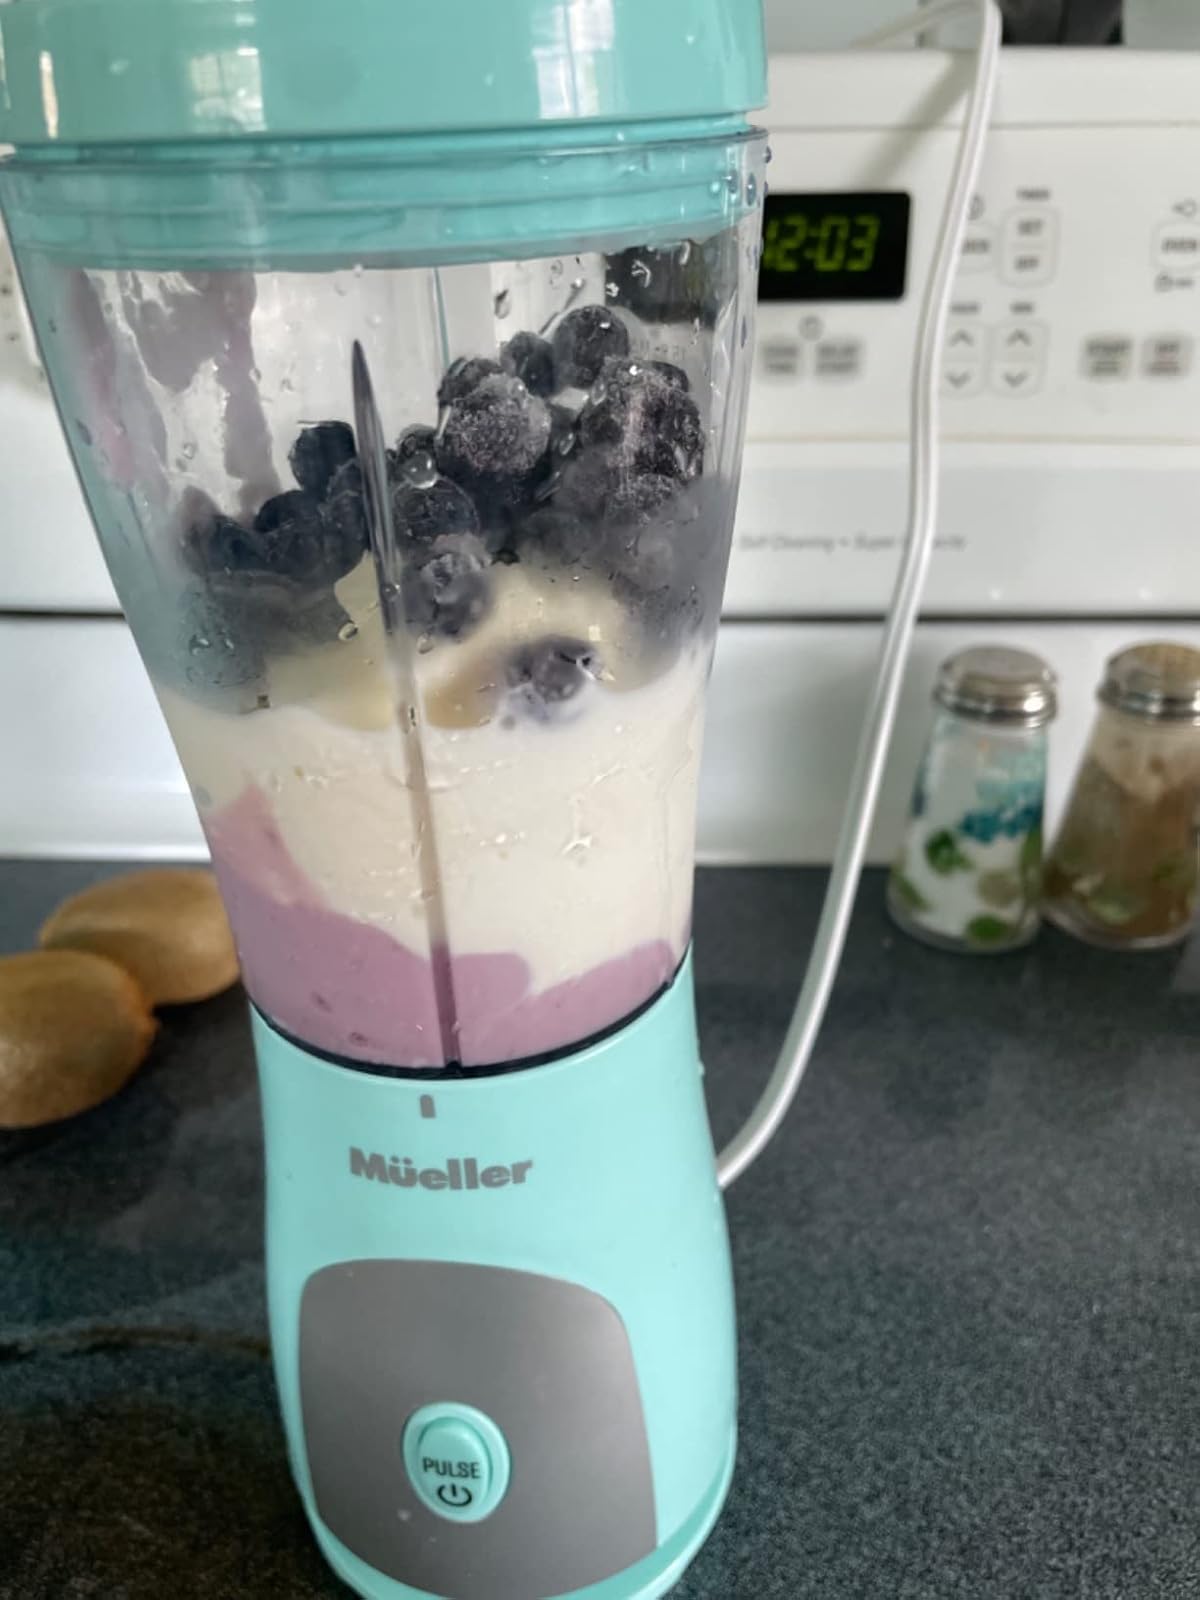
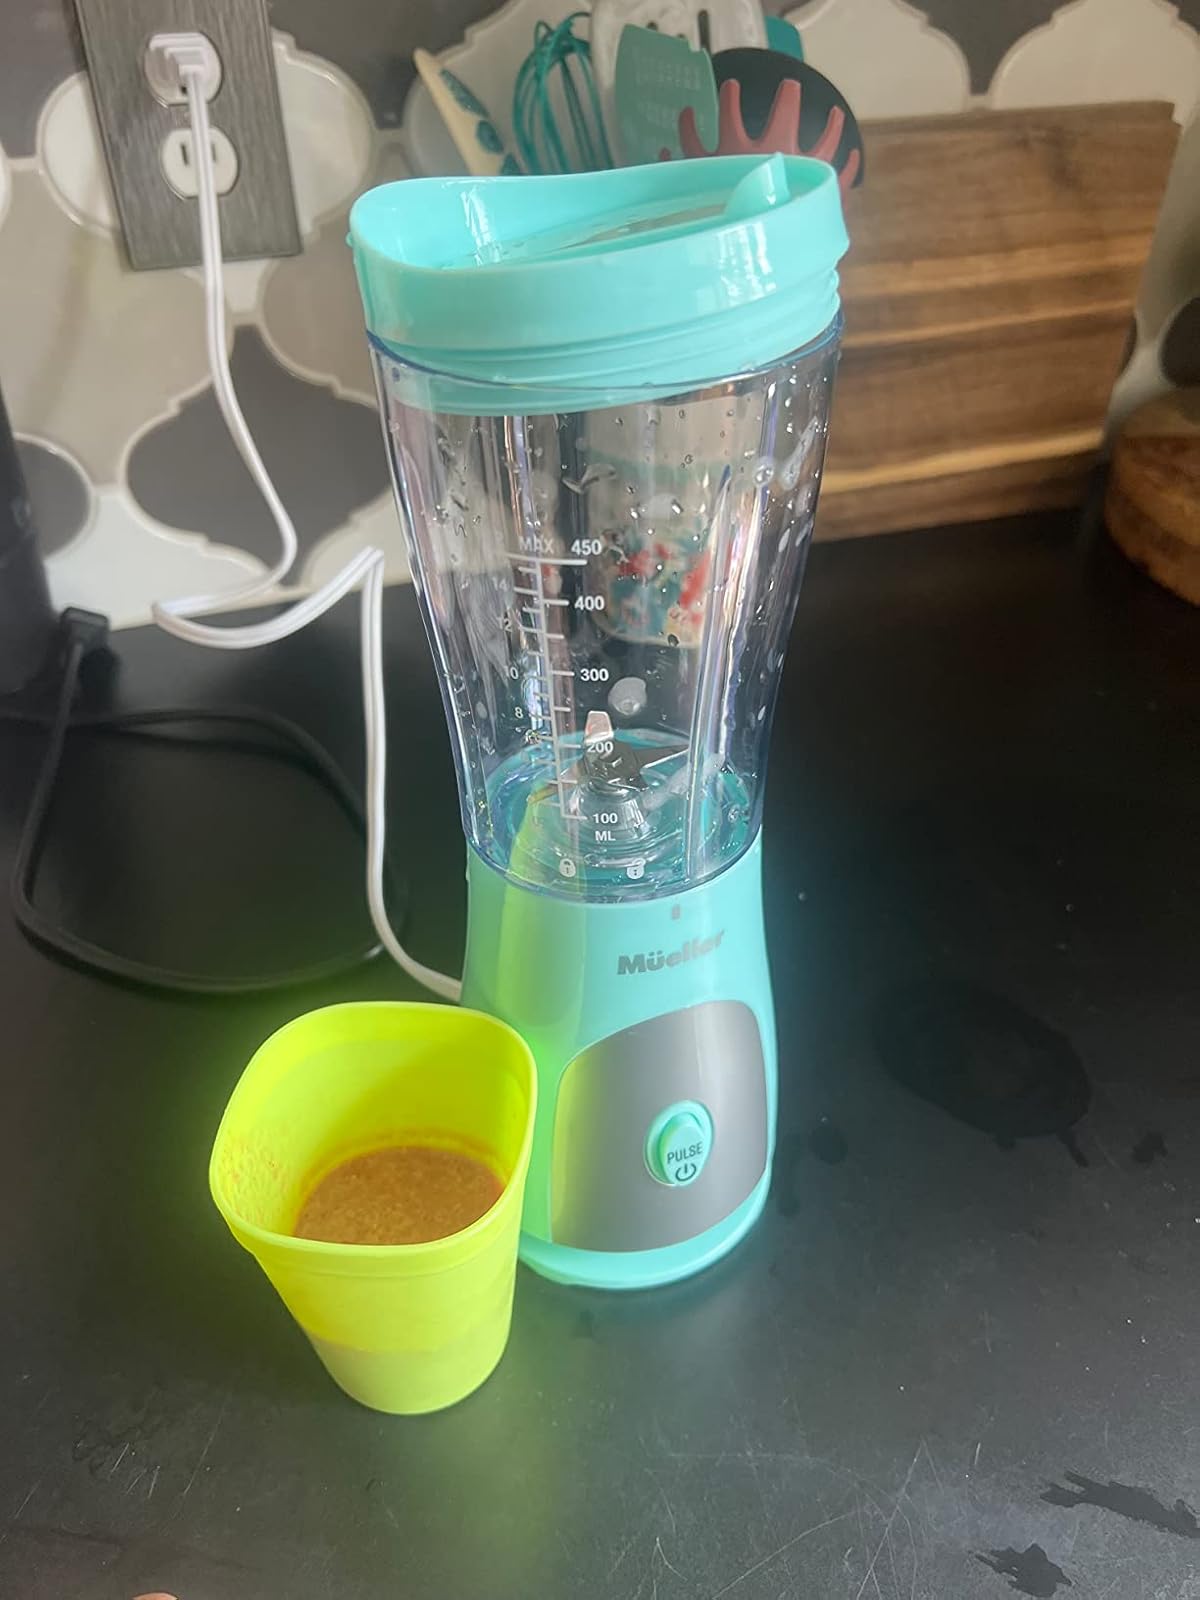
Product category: items_blender
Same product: yes